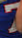
Number: 7